Flat (tennis)

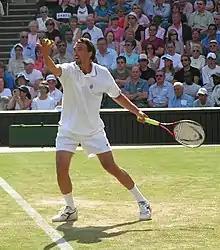
Goran Ivanišević prepares to serve in Wimbledon in 2004. Ivanišević is considered to have one of the greatest serves in tennis history.

A flat shot in tennis is made by striking the ball at a neutral level. Unlike the backspin and topspin the ball is hit with a swipe at neutral level. This effect is created by driving through the ball to push it forward rather than brushing up or down the back creating spin. The shot is commonly used for power and helps quicken the pace on the ball during play.